Nani (footballer)

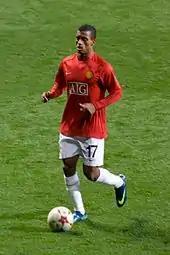
Nani playing for Manchester United in 2008

Following several poor performances, Nani criticised Sir Alex Ferguson for his lack of confidence in him. Despite this outburst, Nani was given a chance to shine and provided an assist for Rooney in the 4–0 league win over Hull City. Soon after this positive display, he put in another good performance in their League Cup semi-final victory over derby rivals Manchester City, revealing a heart-to-heart with Ferguson had resulted in a better display of form. On 31 January 2010, Nani scored the first goal and set up Rooney's 100th career Premier League strike in a 1–3 league victory over Arsenal at the Emirates Stadium. Nani's goal was first thought of as a Manuel Almunia own goal by many sources, but was confirmed as belonging to Nani on 26 March by the Dubious Goals Panel. Following this performance, Nani then set up the second of a 5–0 home win over Portsmouth.